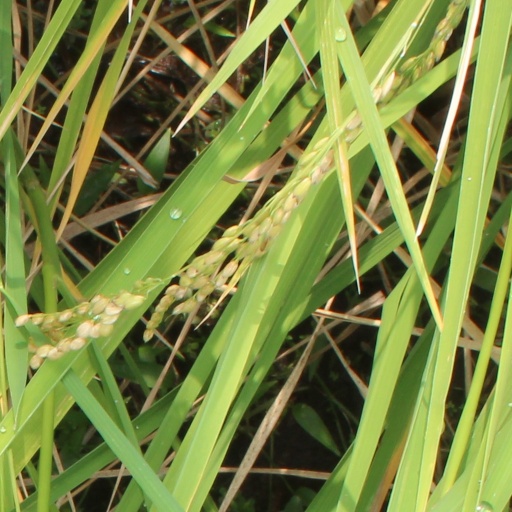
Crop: rice